Roman walls of Barcelona

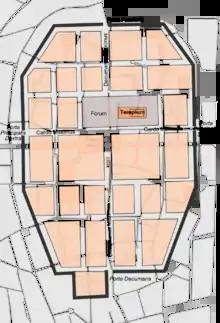
Plan of Barcino superimposed on the present-day plan of the Gothic Quarter.

The Roman Republic first entered the Iberian Peninsula in the course of the Second Punic War (218 BC), to counteract the power of the Carthaginians in the area, which eventually led to the conquest of the territory. This was a slow process, lasting until the year 19 BC, when the Emperor Augustus claimed full control of the peninsula.